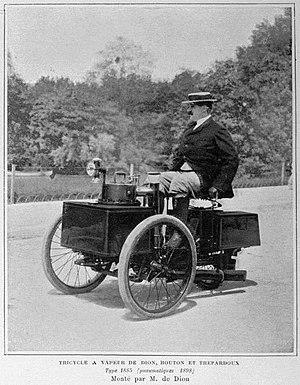
Le comte de Dion, ici en 1898.